Battery White

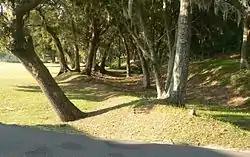
Battery White earthworks. Winyah Bay is out of the photo to the left.

Battery White was an artillery battery constructed by the Confederates during the American Civil War. Built in 1862–63 to defend Winyah Bay on the South Carolina coast, the battery was strongly situated and constructed; however, it was inadequately manned, and was captured without resistance during the final months of the war.